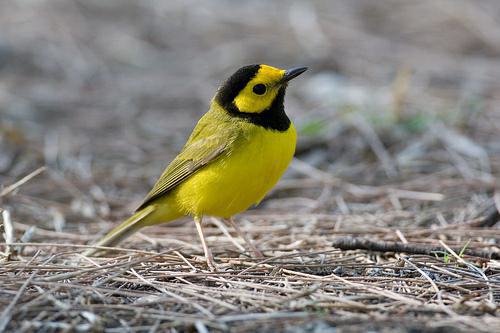
A photo of a hooded warbler